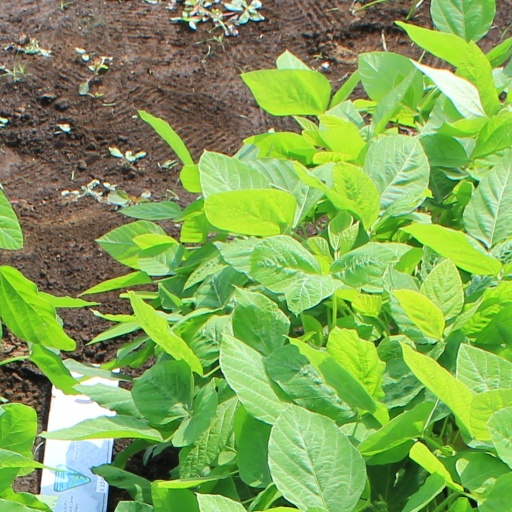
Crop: soybean